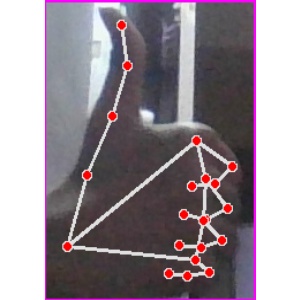
अक्षर: थ